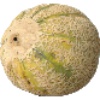
Label: Cantaloupe 2